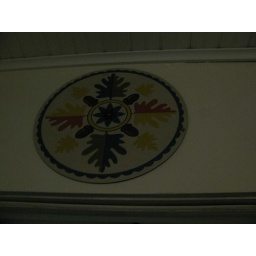
a hex sign over Irma's door